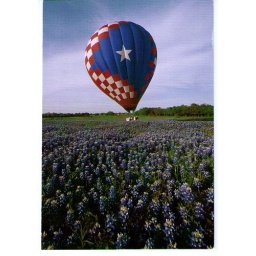
Hot air ballooning in a field of Texas blue bonnets. From ablotial